Culture of Alberta

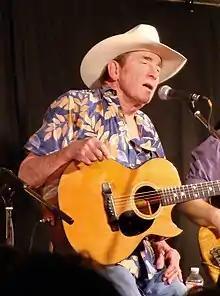
Ian Tyson

Alberta is home to two professional orchestras: the Calgary Philharmonic Orchestra and the Edmonton Symphony Orchestra. The CPO was founded in 1955 upon the merger of two existing groups. From 1957 to 1985 the orchestra's home was the Southern Alberta Jubilee Auditorium, after which time it moved to the new Jack Singer Concert Hall, where it remains today. The EPO was founded in 1952 upon the merger of two groups. From 1952 to 1997 its home was the Northern Alberta Jubilee Auditorium, after which time it moved to the Winspear Centre, where it remains today.